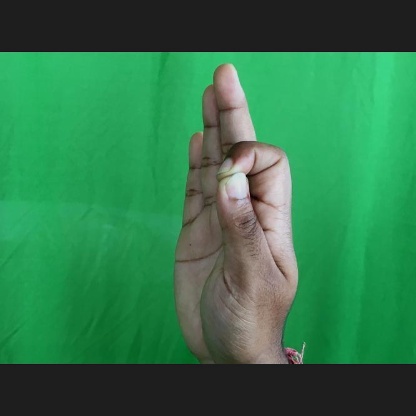
Mudra: Aralam